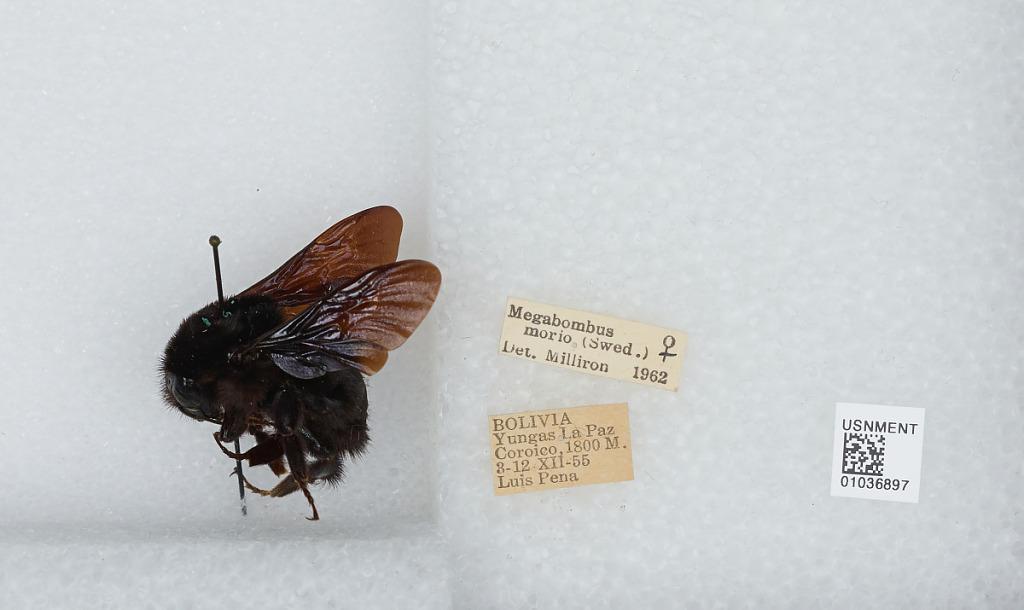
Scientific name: Bombus (Fervidobombus) morio (Swederus)
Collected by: L. Pena
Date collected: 1955-12-3
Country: Bolivia
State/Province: La Paz
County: Nor Yungas
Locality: Coroico
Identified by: Milliron